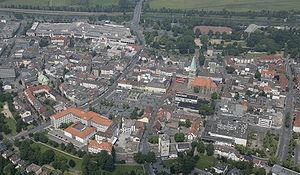
Hamm est une ville sur la Lippe en Westphalie en RNW. Elle est une des villes de la Hanse. Comme la moitié des villes de la Hanse, elle est en Westphalie, mais anciennement calviniste et pas luthérienne ou catholique. Hamm a quelques faubourgs, qui font partie de la municipalité depuis 1975 et qui sont traditionnellement catholiques, comme les arrondissements de Bockum-Hövel et Rhynern. Bockum-Hövel se situe dans le pays de Münster et Rhynern est une banlieue riche. La minorité protestante de Rhynern a une communauté au catéchisme calviniste. Hamm est une cité de presque 200 000 habitants. Elle fait partie depuis 700 ans des 15 plus grandes cités de Westphalie. Hamm avait une école anglaise, car il y avait une population anglaise importante due à la présence de l’armée du Royaume-Uni.